Greece women's national water polo team

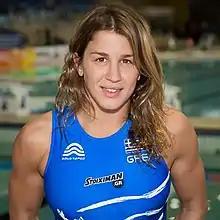
Alexandra Asimaki, 2011 FINA World Player of the Year, led Greece to the 2011 World Championship in Shanghai

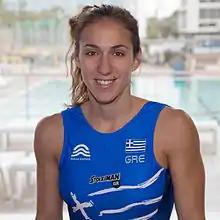
Alkisti Avramidou, prominent member of the Greek team that was crowned World Champion in 2011

Greece lastly competed at the 2021 FINA Junior Water Polo World Championships where they won the silver medal.